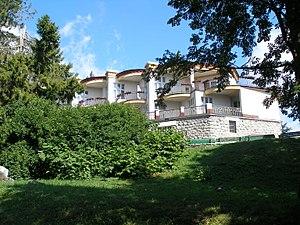
Tatranská Lesná est une localité de la ville de Vysoké Tatry située entre Horný Smokovec et Tatranská Lomnica. Elle est située à 915 m d'altitude. Elle fut fondée en 1927 par la création de pensions pour les touristes. Elle a toujours actuellement une fonction exclusivement touristique.